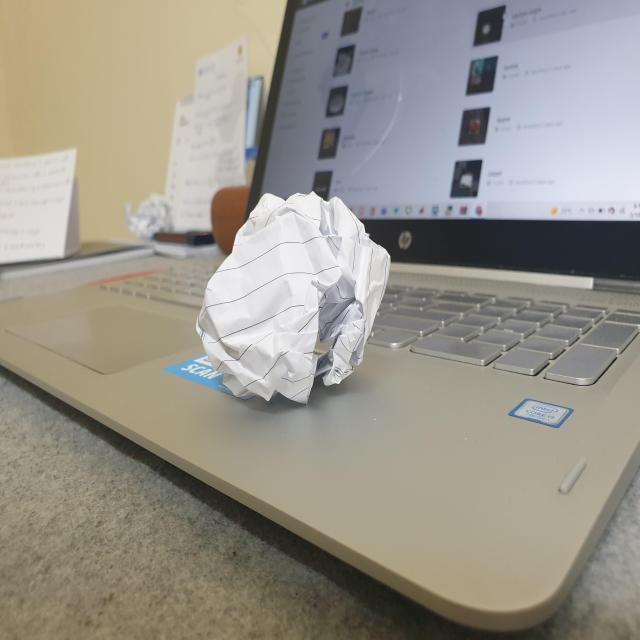
Label: tissues